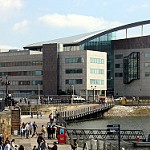
Label: buildings